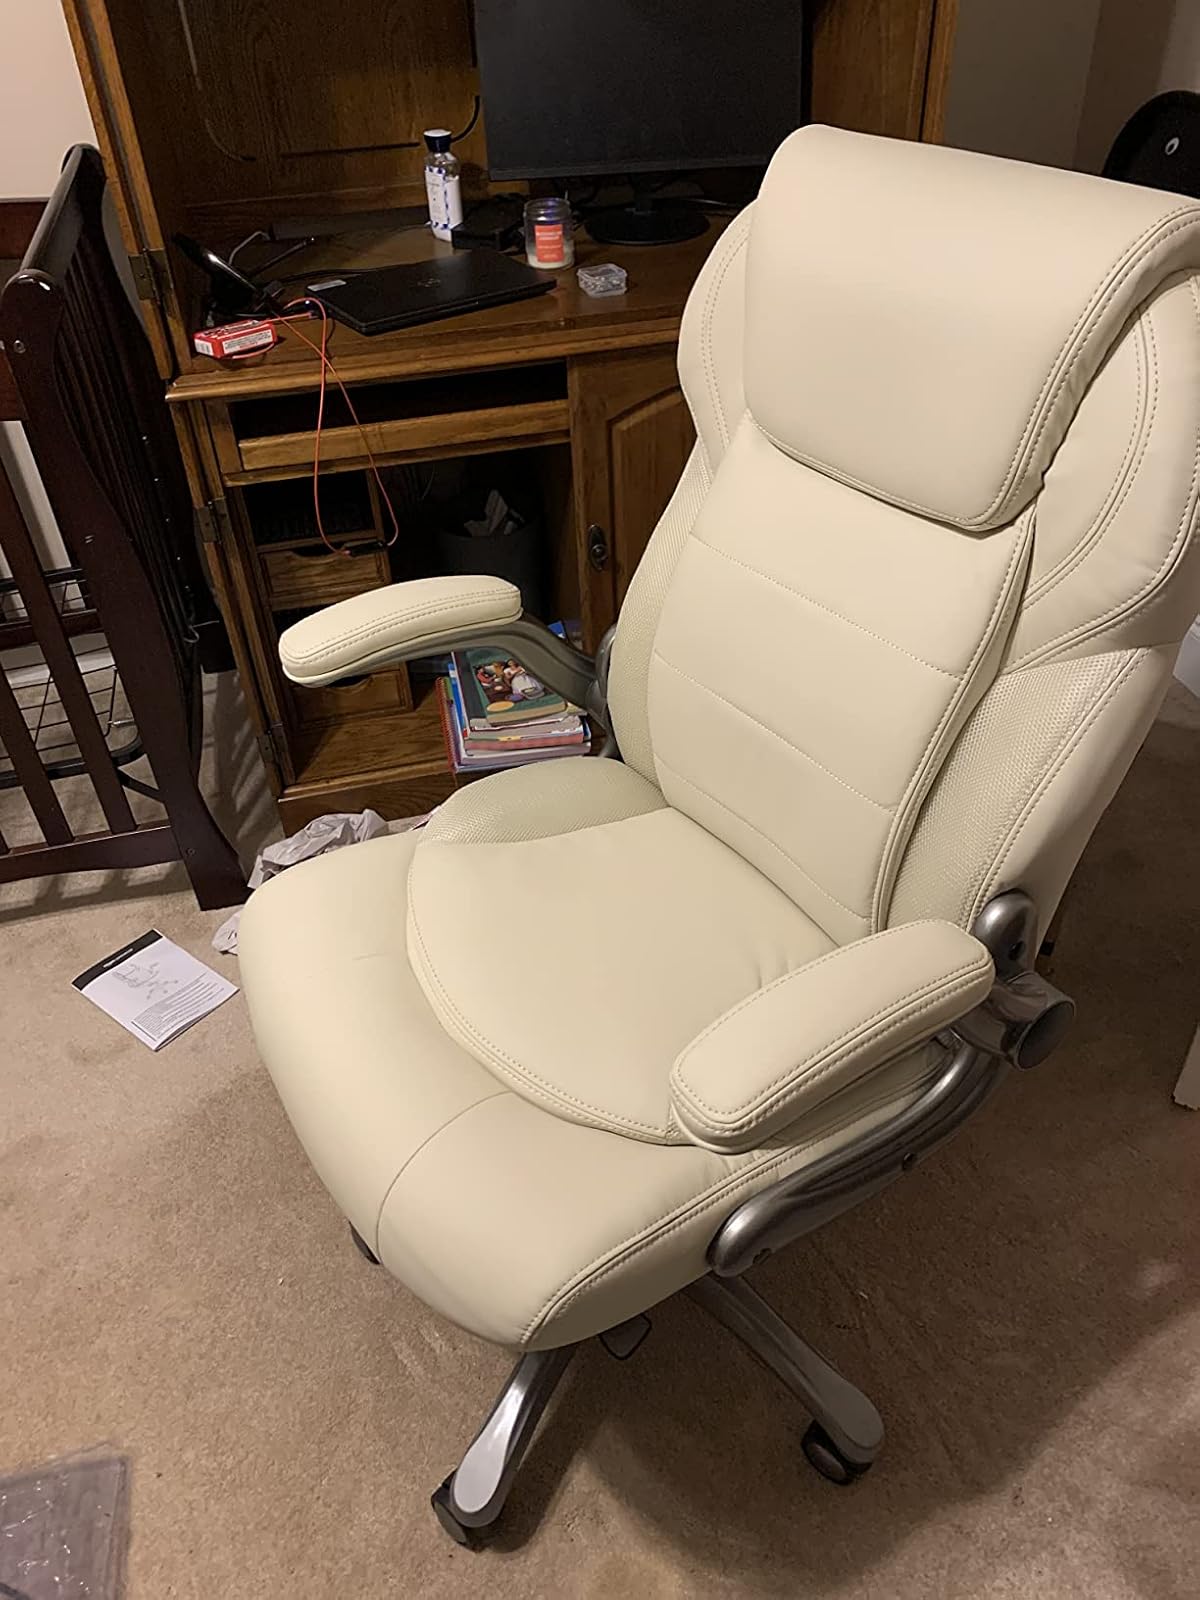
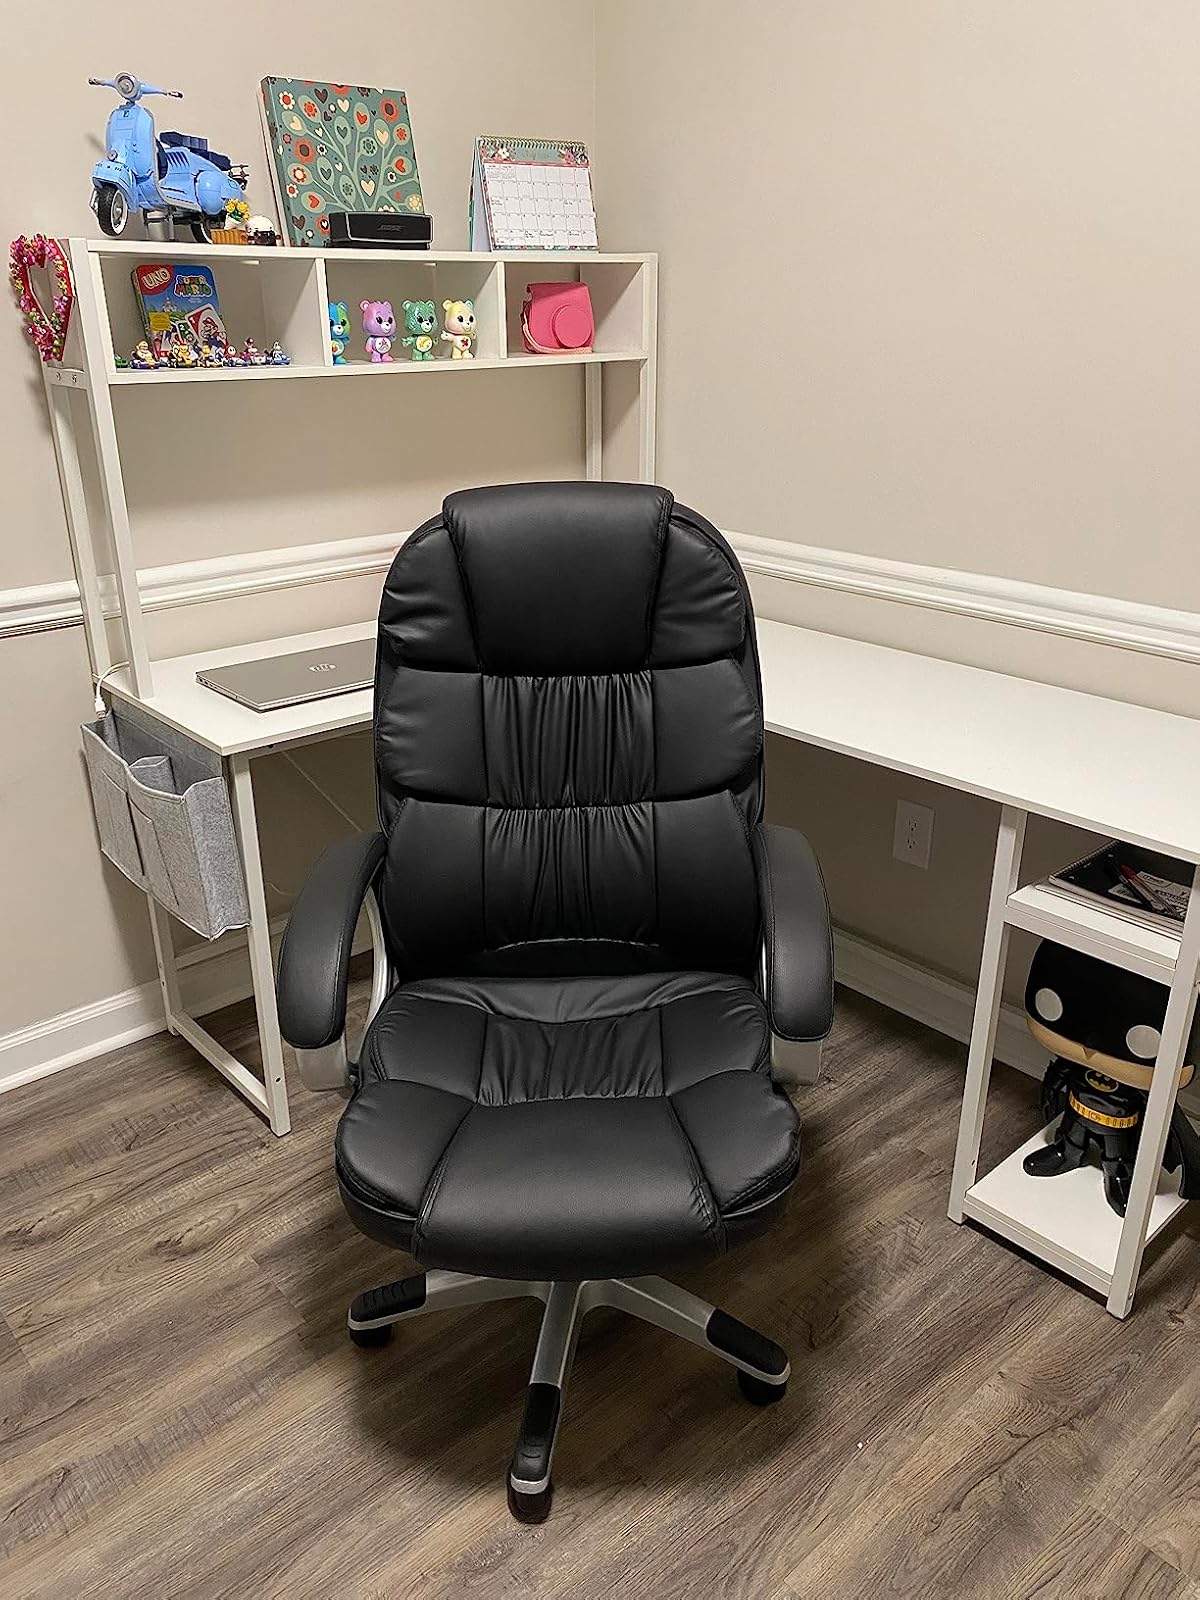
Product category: items_chair
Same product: no